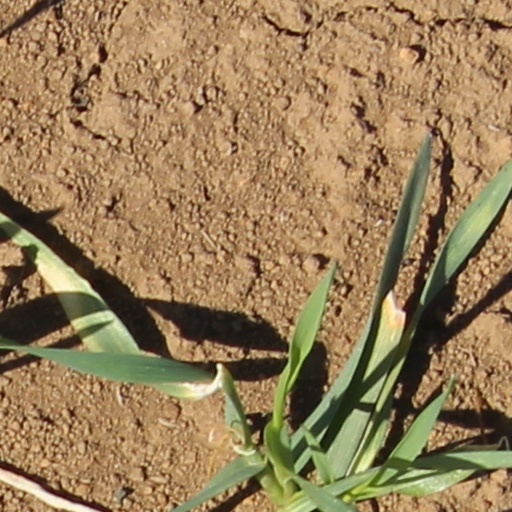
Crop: wheat